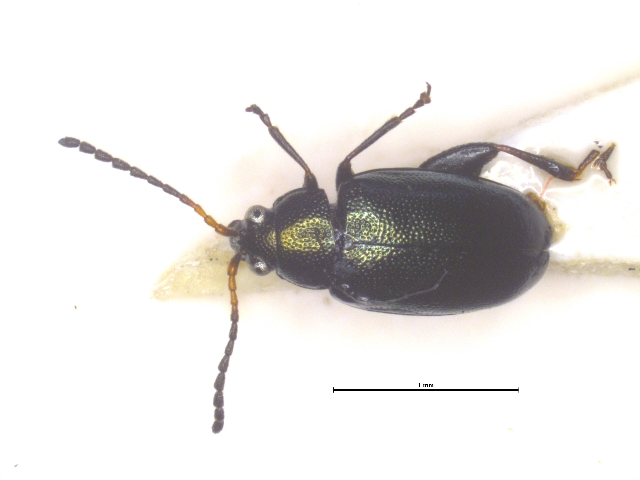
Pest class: crucifer_flea_beetle